TNA Turning Point (2008)

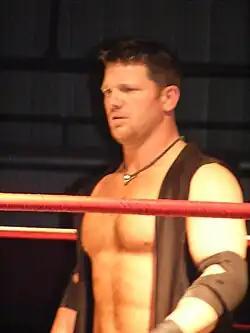
An adult white male wearing a black vest standing in a wrestling ring with red ropes.

Heading into Turning Point, TNA's main storyline was an on-screen rivalry between professional wrestling veterans, who played the villains and called themselves The Main Event Mafia (Sting, Kurt Angle, Kevin Nash, Booker T, and Scott Steiner), and the younger talent of the company, who played the heroic characters and were led by A.J. Styles and Samoa Joe. Multiple smaller rivalries broke off from this storyline, such as one over the TNA World Heavyweight Championship between the reigning champion, Sting, and the challenger, Styles. It began on August 10 at TNA's Hard Justice PPV event when Sting assaulted Styles after his encounter with Angle. Sting then defeated Joe, an ally of Styles, at TNA's Bound for Glory IV PPV event on October 12 after an assist from Nash, which later sparked a rivalry between Joe and Nash. Sting's and Styles' rivalry soon escalated to a point where storyline co-owner of TNA Mick Foley announced on the October 30 episode of TNA's television program "TNA Impact!" that the two would fight for the championship at Turning Point.